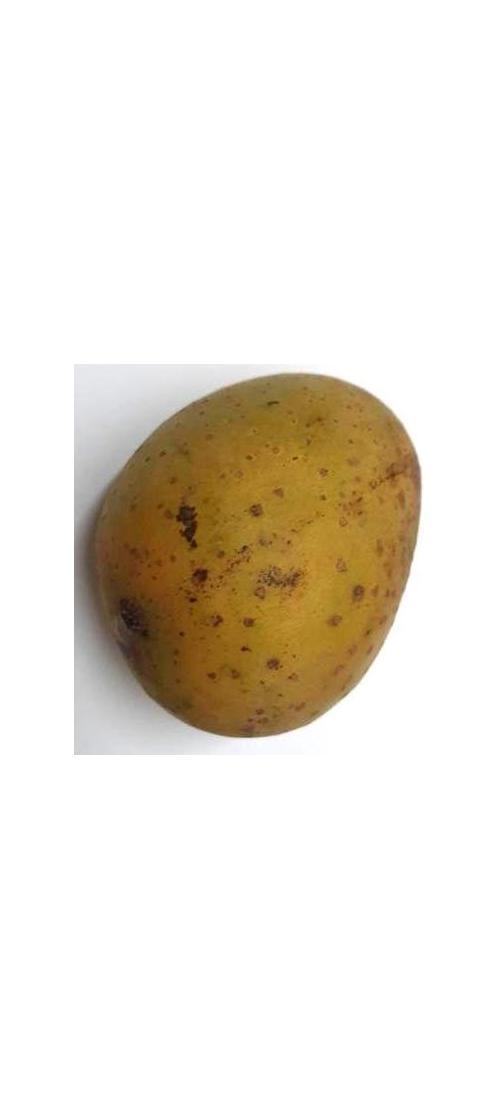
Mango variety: Gourmoti